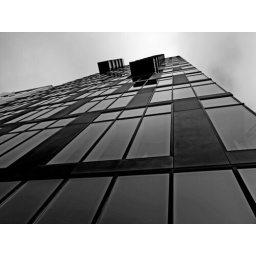
A sky reaching office block in Oslo. It seems that Oslo is going up.